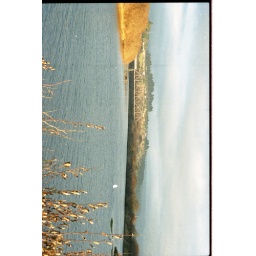
Bridge to the beach lit by the beautiful descending son